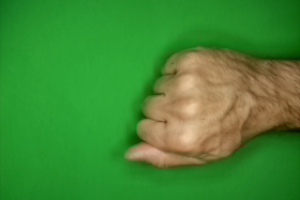
Label: rock